The Winged Horseman

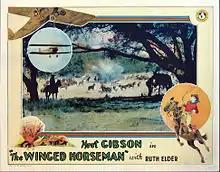
Lobby card

The Winged Horseman is a lost 1929 American silent Western film directed by B. Reeves Eason and Arthur Rosson and starring Hoot Gibson and aviator Ruth Elder. It was produced and released by Universal Pictures.